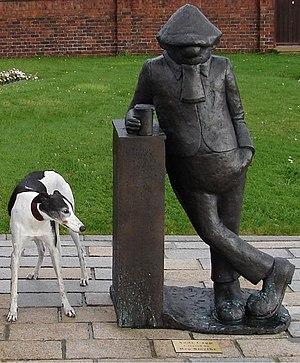
Andy Capp est un personnage fictif, héros d'une bande-dessinée éponyme créé par l'auteur anglais Reg Smythe, et dont les aventures sont publiées dans de nombreux journaux à travers le monde. Lors de la mort de l'auteur, en 1998, ses gags avaient été publiés par 1 700 quotidiens de 52 pays, traduits en 14 langues et son lectorat était estimé à 250 millions de personnes. En France et en Belgique, outre les parutions dans quelques quotidiens, ce sont surtout les Éditions du Square et sa revue Charlie mensuel de 1969 à 1981 qui firent connaître le personnage.